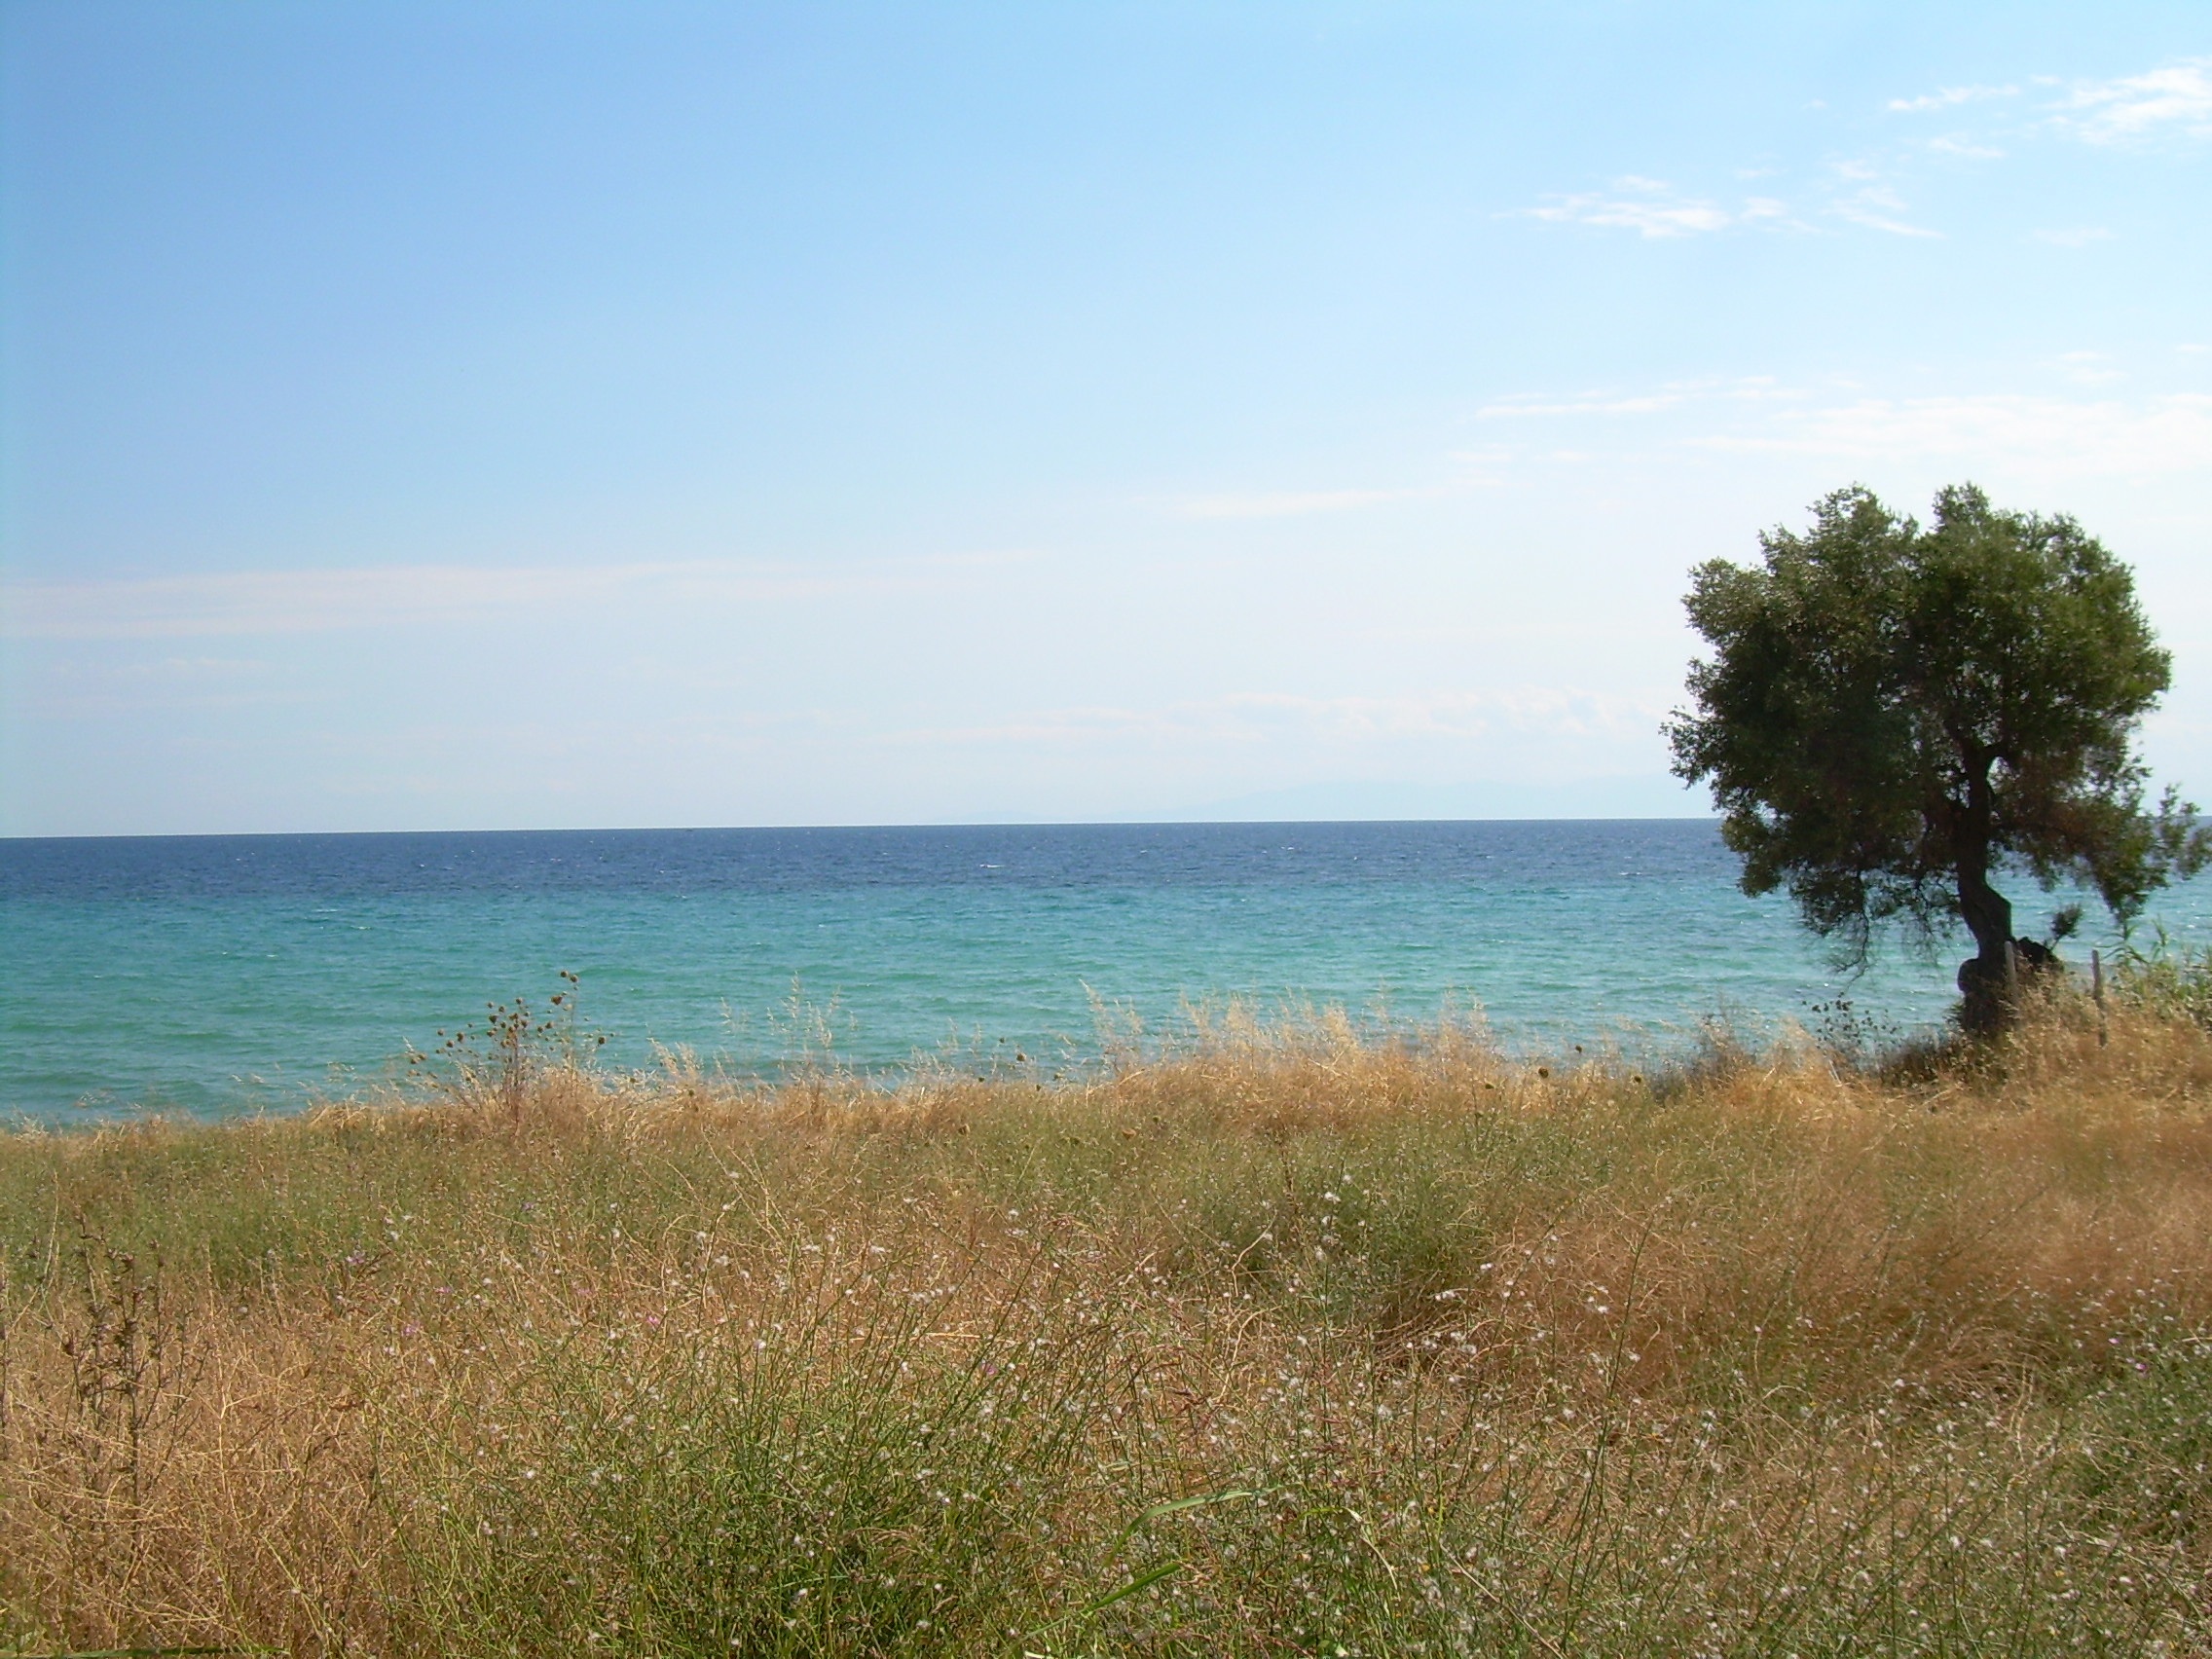
beach, sea, coast, water, ocean, horizon, meadow, shore, vacation, cliff, bay, blue, terrain, body of water, turquoise, greece, habitat, ecosystem, cape, natural environment, nea skioni, chalkidiki